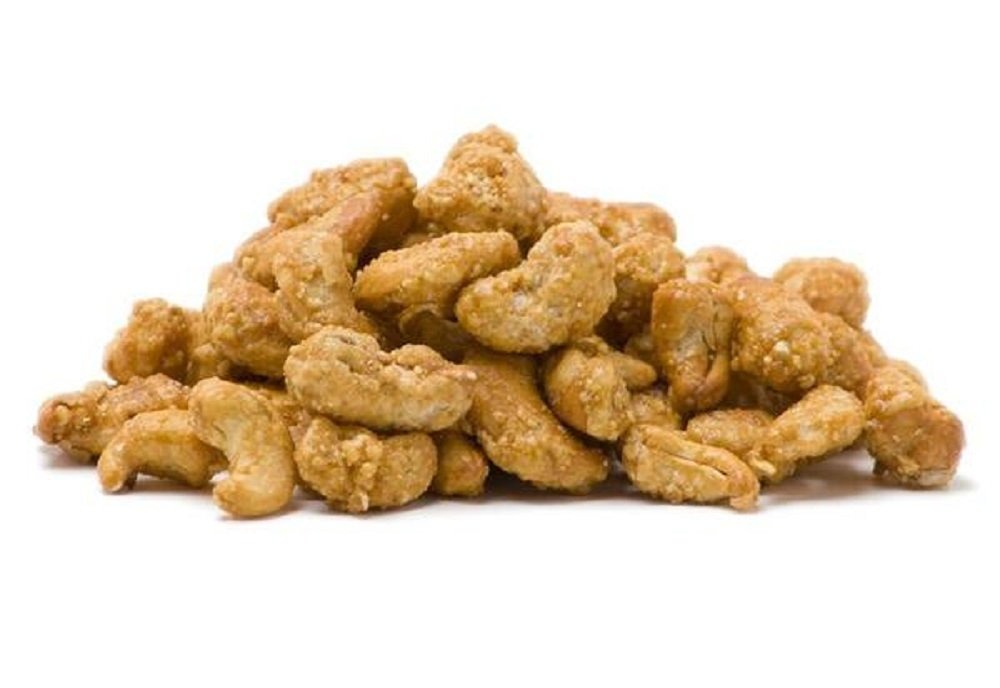
Item Name: Gourmet Toffee Coated Cashews by Its Delish - 2 lbs Bulk Bag, Sweet Crunchy Caramelized Cashew Nuts Snack
Bullet Point 1: DELICIOUS Gourmet Butter Toffee Covered Cashews in crunchy shell
Bullet Point 2: VALUE SIZE Two Pounds bulk bag Its Delish brand
Bullet Point 3: SWEET & CRUNCHY Yummy! Highest quality, fresh and tasty
Bullet Point 4: SNACK & PARTY Perfect treat for snack at home, office, travel and parties!
Bullet Point 5: QUALITY Certified Kosher OU non dairy, Vegan, Made in the USA Order from the factory direct!
Product Description: <p><strong>Fresh Butter Style Coated Toffee Cashews by Its Delish 2 lbs Bulk Bag</strong></p><p>Its Delish’s Toffee Cashews are a nutrient powerhouse and are a deliciously satisfying nut. Our Crunchy toffee cashew nuts truly deserve super snacks status because of multifold benefits, i.e., healthy enough to maintain your diet, used as light party snacks, and many others. These Toffee Cashews are caramelized to perfection to make for the perfect, highly addictive treat. Our Cashews are expertly roasted and then caramelized in a sugar coating. Its Delish’s Toffee Cashews may have a small ingredient list but pack a big punch full of flavor. It is similar to crunchy covered English toffee. English toffee describes a hardened caramel topped with chopped cashew nuts. Our toffee nuts do not contain any butter or dairy products so they are kosher parve and vegan! Try all our toffee and chocolate covered nuts, almonds, cashews, peanuts and pecans. Enjoy!</p><p><strong>About It's Delish!</strong><br><br>It's Delish was established in 1992 and is located in North Hollywood, California. It's Delish is a food manufacturer and distributor who produces over 500 gourmet food products including licorice, sour belts, taffies, caramels, Jordan almonds, chocolates, nuts, fruits, trail mixes, spices, and the spice blends. It's Delish also produces organics and all natural products. We give you the opportunity to order from the factory direct!<br><br>It's Delish! Prides itself on the four pillars that are at the foundation of everything we do.<br><br>Innovation Quality Value Service</p>
Value: 32.0
Unit: Ounce

Price: 25.99